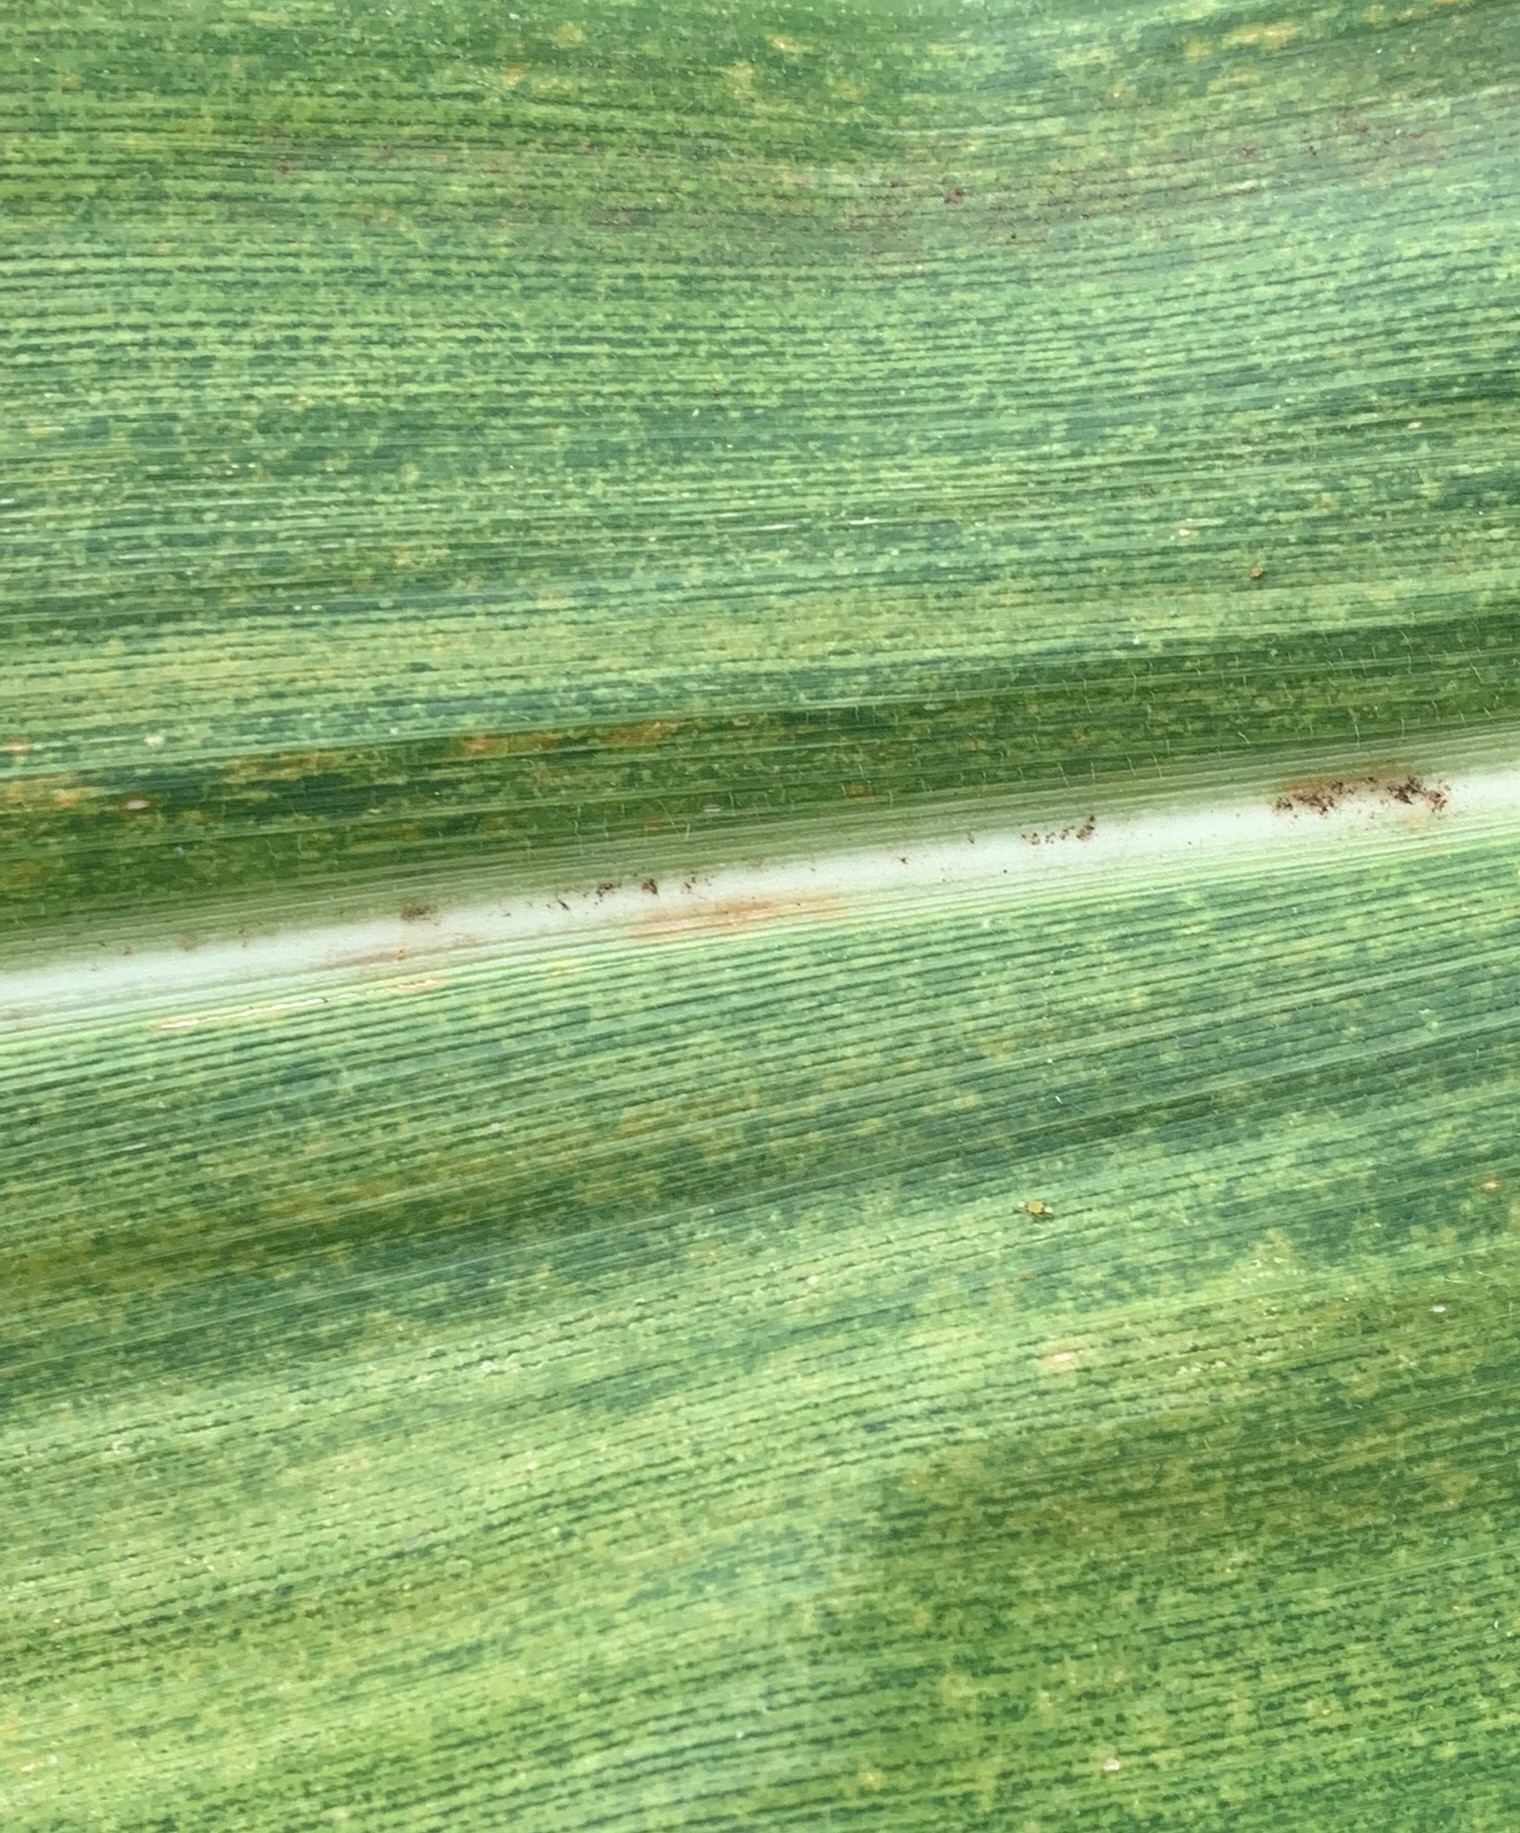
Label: MLN